Mule

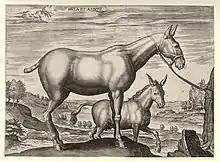
Engraving from 1578, "Mule and Ass"

Mules contributed to the development of the Americas when the Italian explorer for Spain, Christopher Columbus, introduced donkeys and horses to the continent during his expeditions in 1495. Bringing four male and two female donkeys in addition to horses allowed for the production of mules, which assisted the Spanish in their conquest of the continent. The defeat of the Aztecs, for example, opened up Mexico as a mule breeding ground, and the presence of mules in military operations and watch duties soon became commonplace.